Yōnosuke Natori

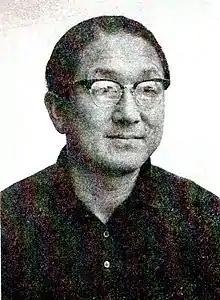
Yōnosuke Natori

Born in Tokyo on 3 September 1910, Natori studied at Keio normal school but upon graduation went with his mother to Munich, where he studied at a school of arts and crafts. In 1930 he married while in Germany he married Erna Mecklenburg, a craft designer whom he would collaborate with throughout his career. He became interested in photography and in 1931 obtained a Leica.